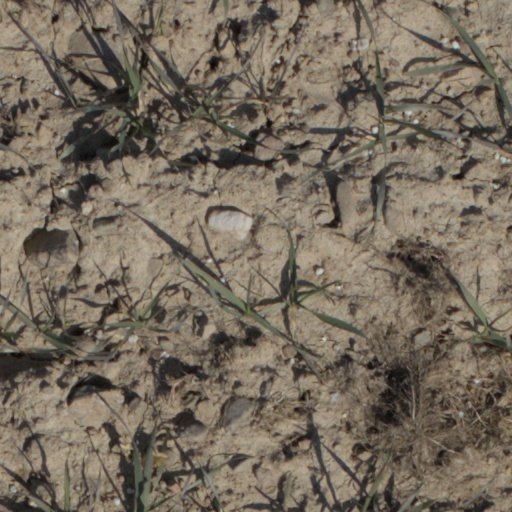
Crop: wheat